Transnistrian ruble

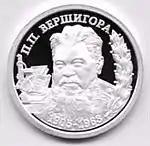
Commemorative coin depicting Pyotr Vershigora

Since 2000, the Transnistrian Republican Bank has issued many commercial commemorative coins made from silver and gold. Their mintage numbers were very low, ranging between 500 and 5,000. Topics included for example "Ancient fortresses on the river Dniester", "The outstanding people of Transdniestria" and "Red book of Transdniestria". A complete listing can be found on the website of the Transnistrian Republican Bank.